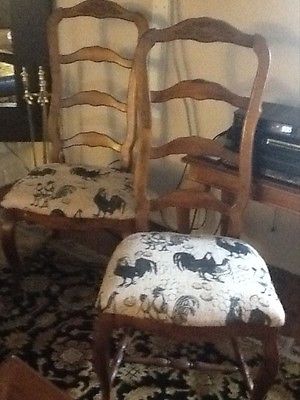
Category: chair